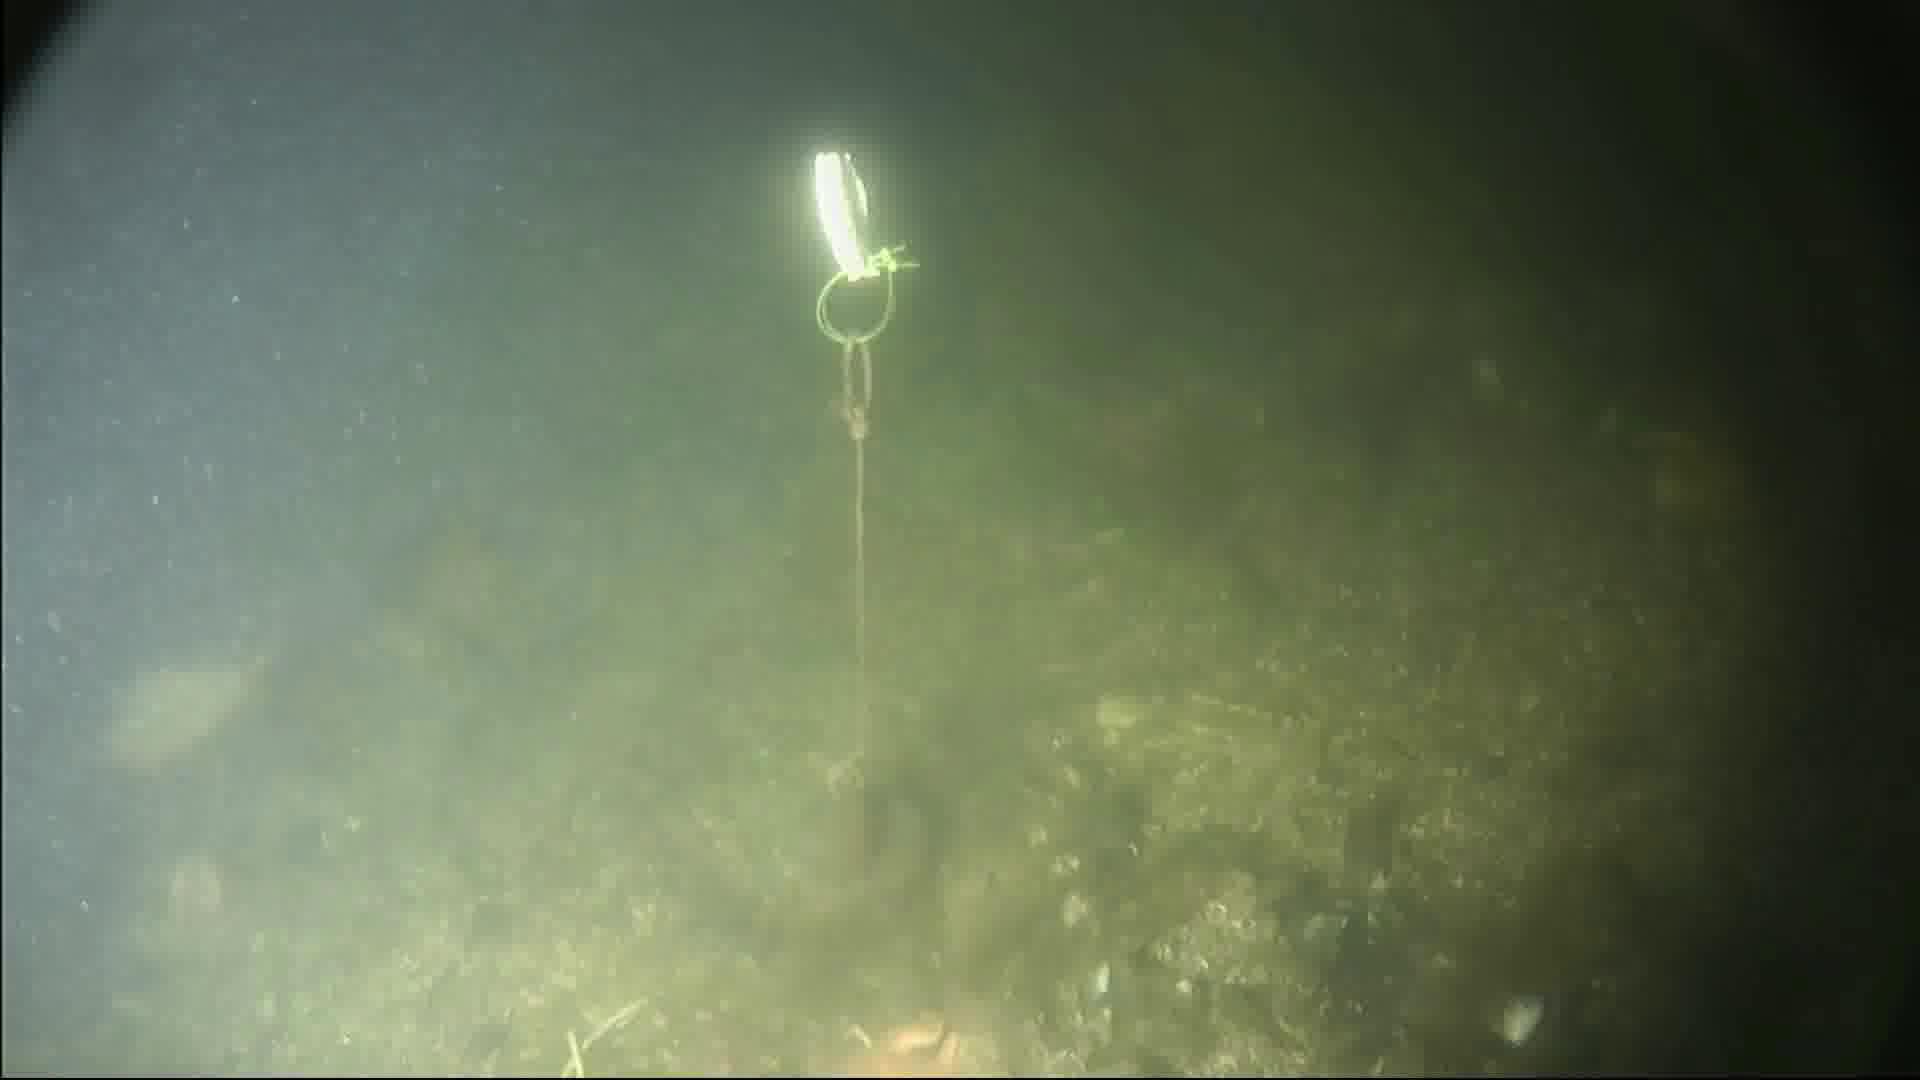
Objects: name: fish
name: crab
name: starfish